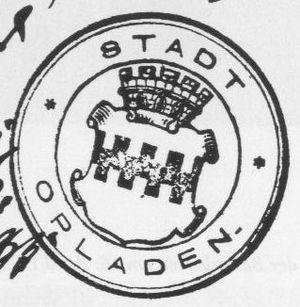
sceau de la ville ancienne d’Opladen